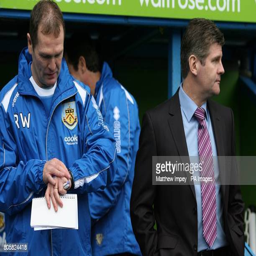
football team manager with his assistant on the touchline